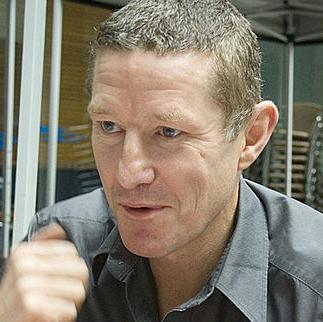
Age: 46